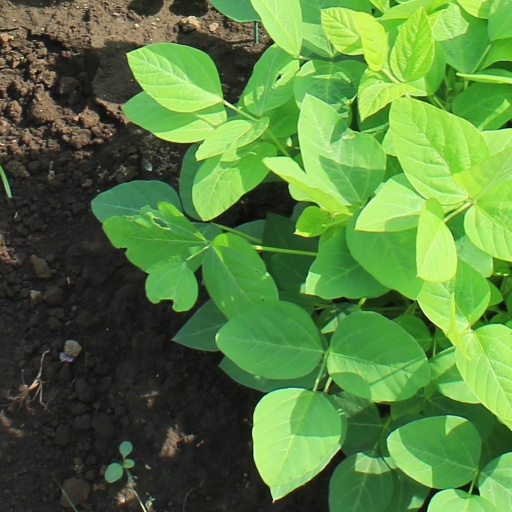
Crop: soybean